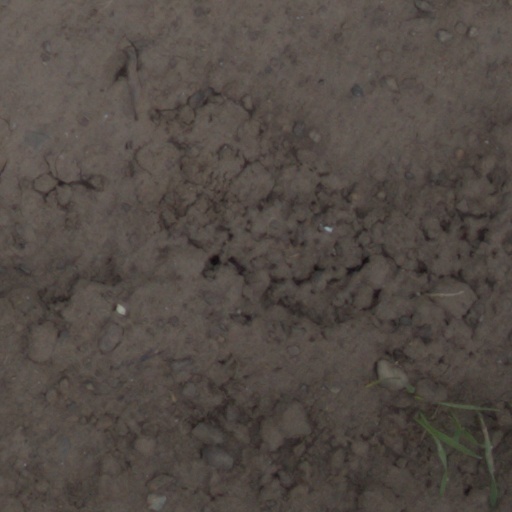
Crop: wheat